Ferrodraco

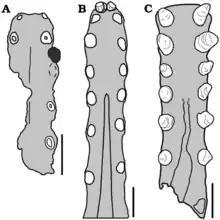
Palate of "Ferrodraco" (A) compared to the palates of "Tropeognathus" (B) and "Siroccopteryx" (C), all of them are in occlusal view

The length of the skull has been estimated to be about . The snout bears a relatively high crest, and it probably had a triangular profile in side view; the rear edge has not been preserved. The crest is very thin transversely however, only up to thick. It is hollow inside, the smooth bone walls being connected by small struts. The crest has a base length of and a height of . The symphysis of the lower jaws, their front fused area, probably extended to below in a second crest.